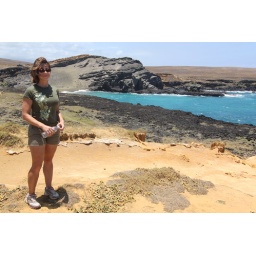
Celestina above green sand beach